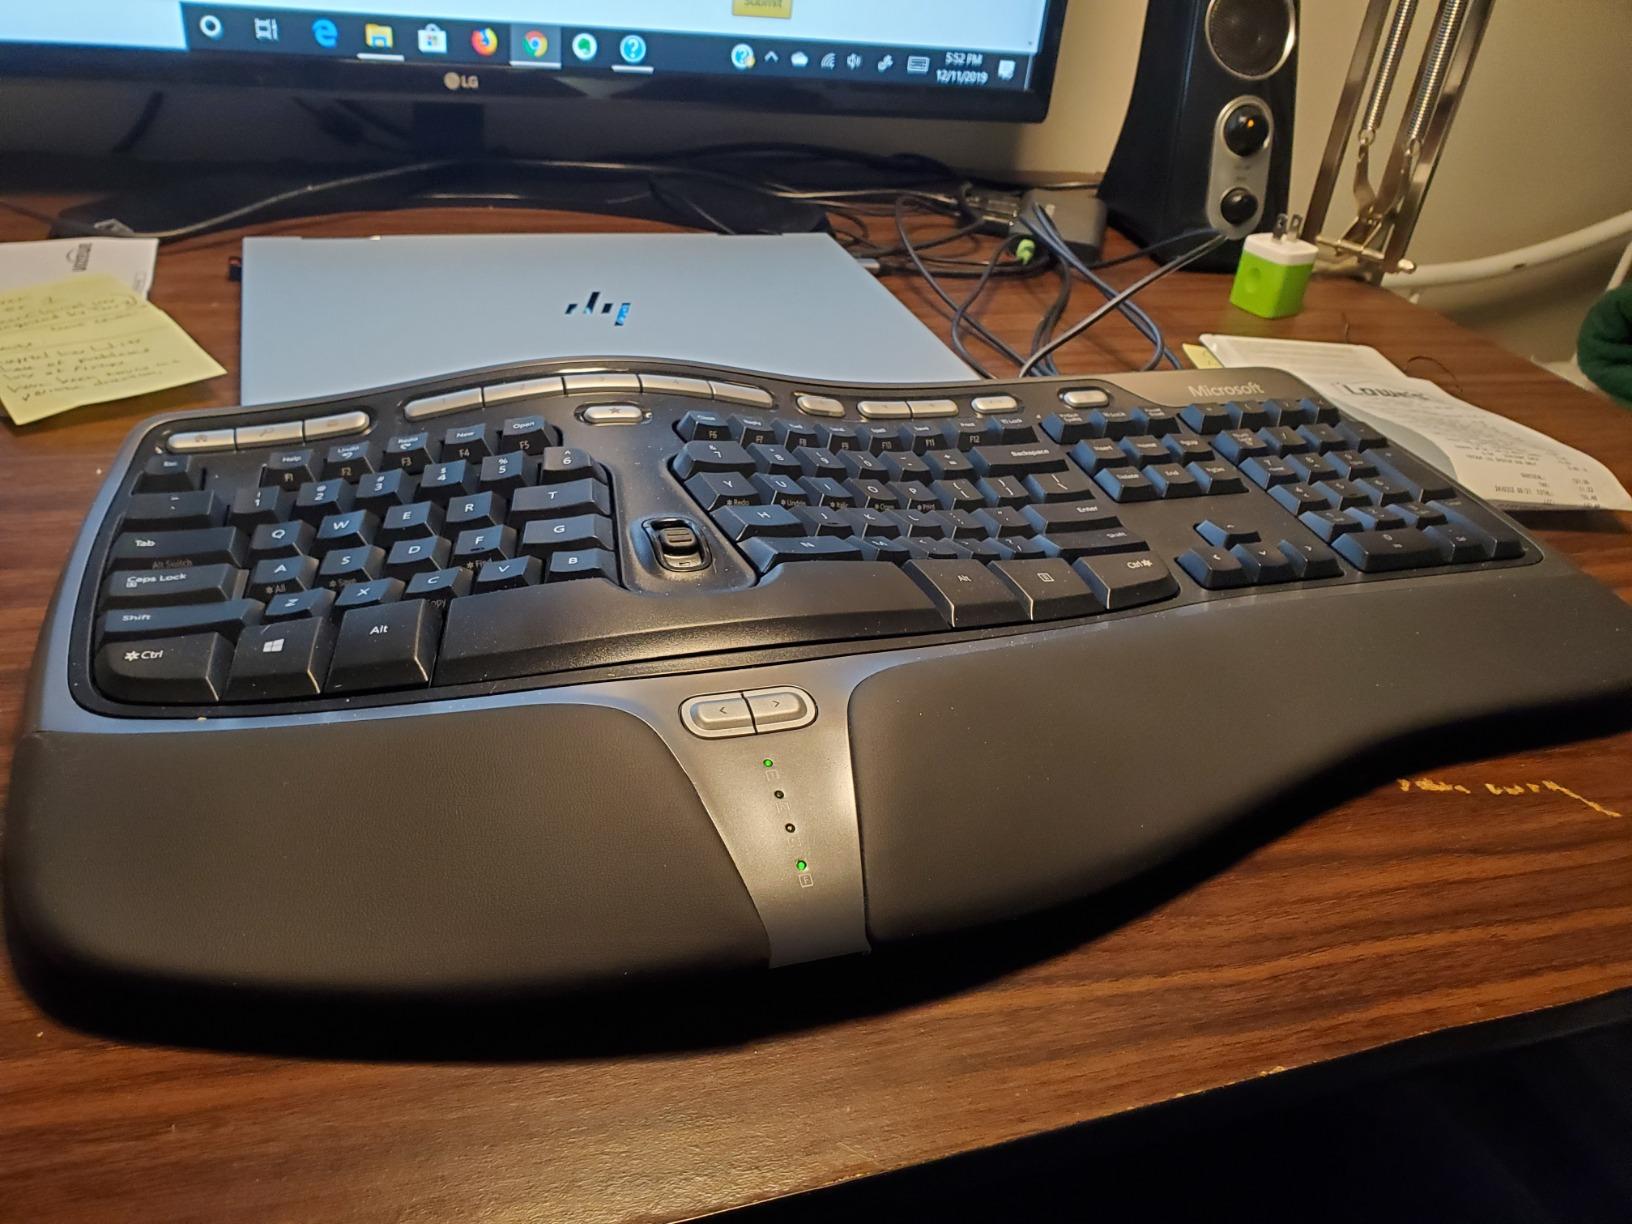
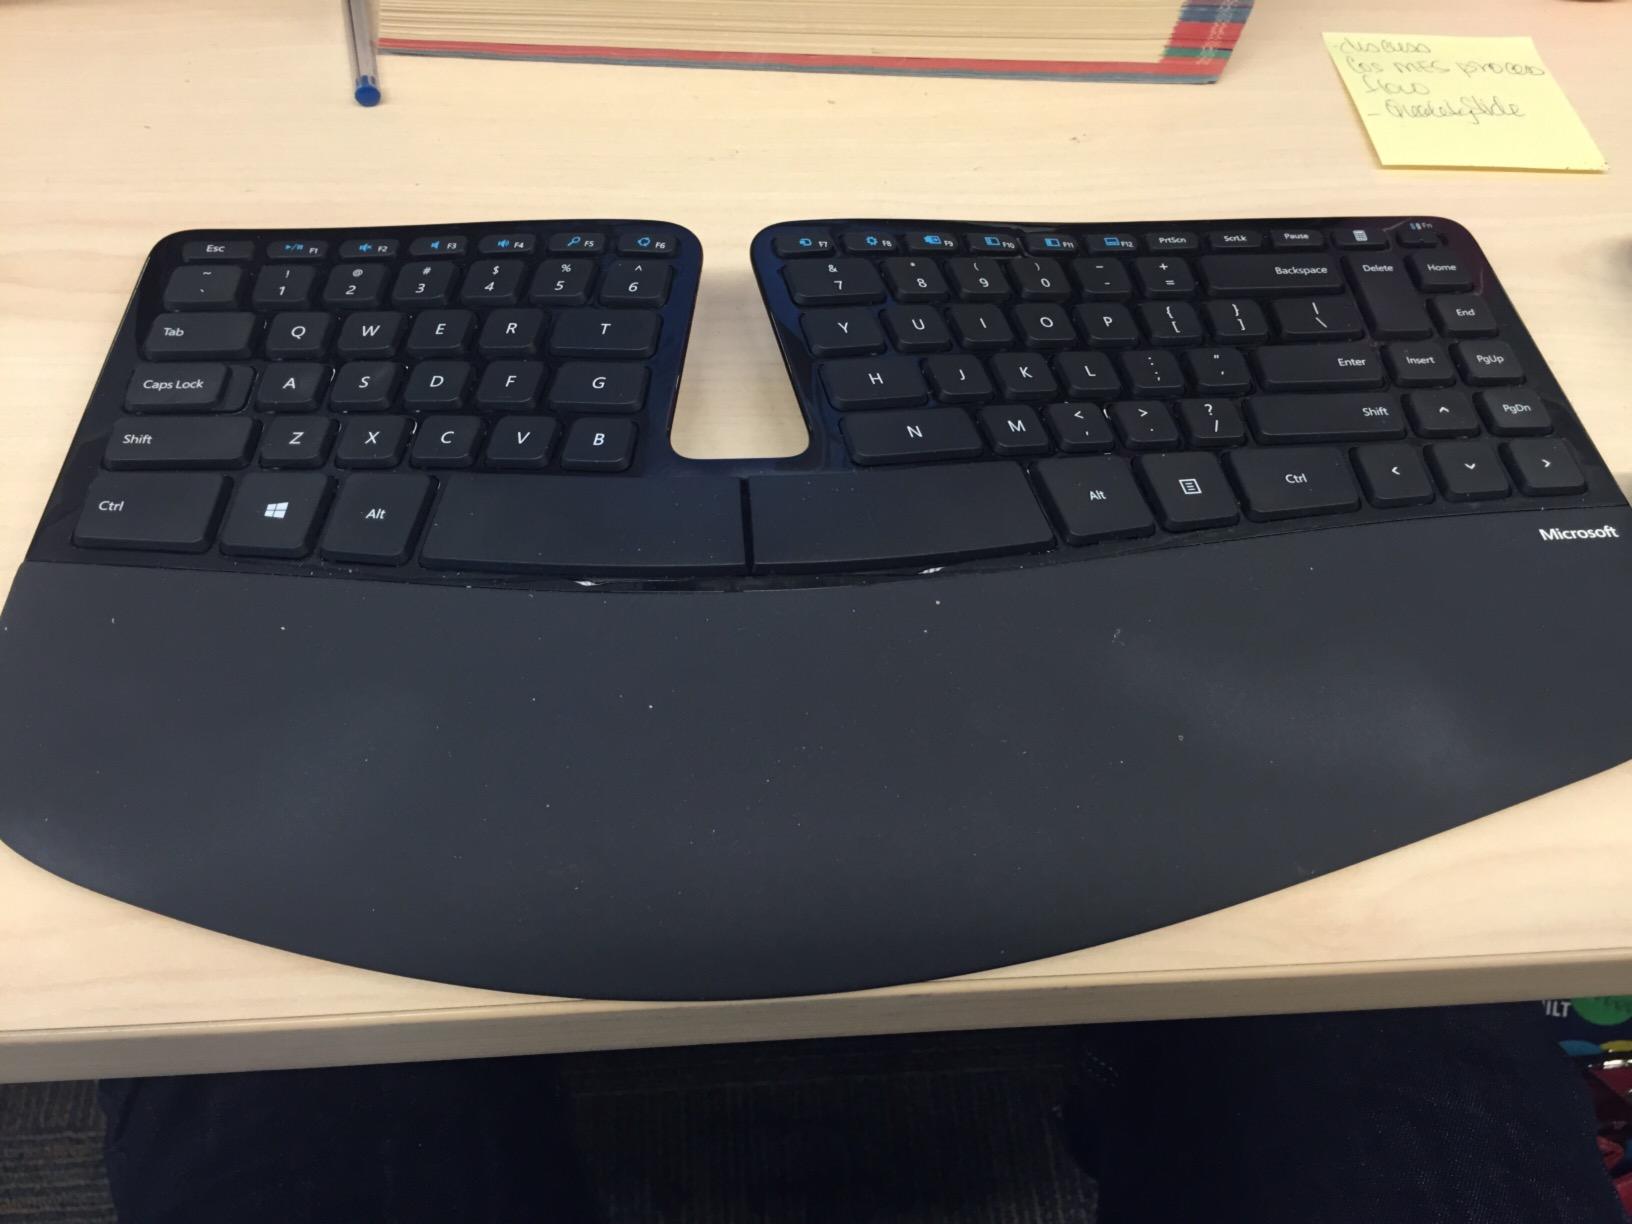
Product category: keyboard
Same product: no